Trailer (vehicle)

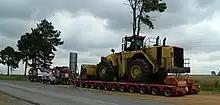
Mammoet Tii Hydraulic modular trailer attached to a Mercedes ballast tractor moving front end loader

A hydraulic modular trailer (HMT) is a special platform trailer unit which feature swing axles, hydraulic suspension, independently steerable axles, two or more axle rows, compatible to join two or more units longitudinally and laterally and uses power pack unit (PPU) to steer and adjust height. These trailer units are used to transport oversized load, which are difficult to disassemble and are overweight. These trailers are manufactured using high tensile steel, which makes it possible to bear the weight of the load with the help of one or more ballast tractors which push and pull these units via drawbar or gooseneck together making a heavy hauler unit.